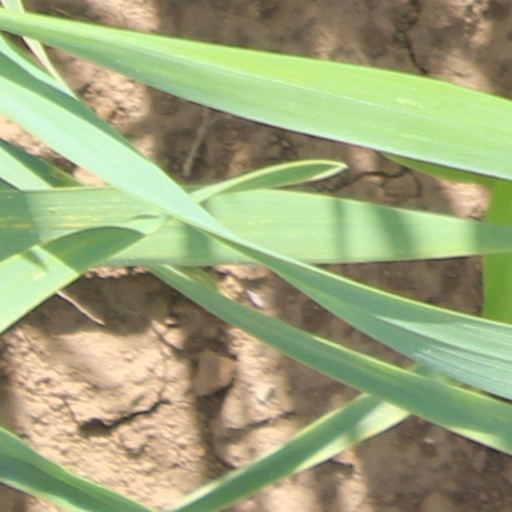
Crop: wheat